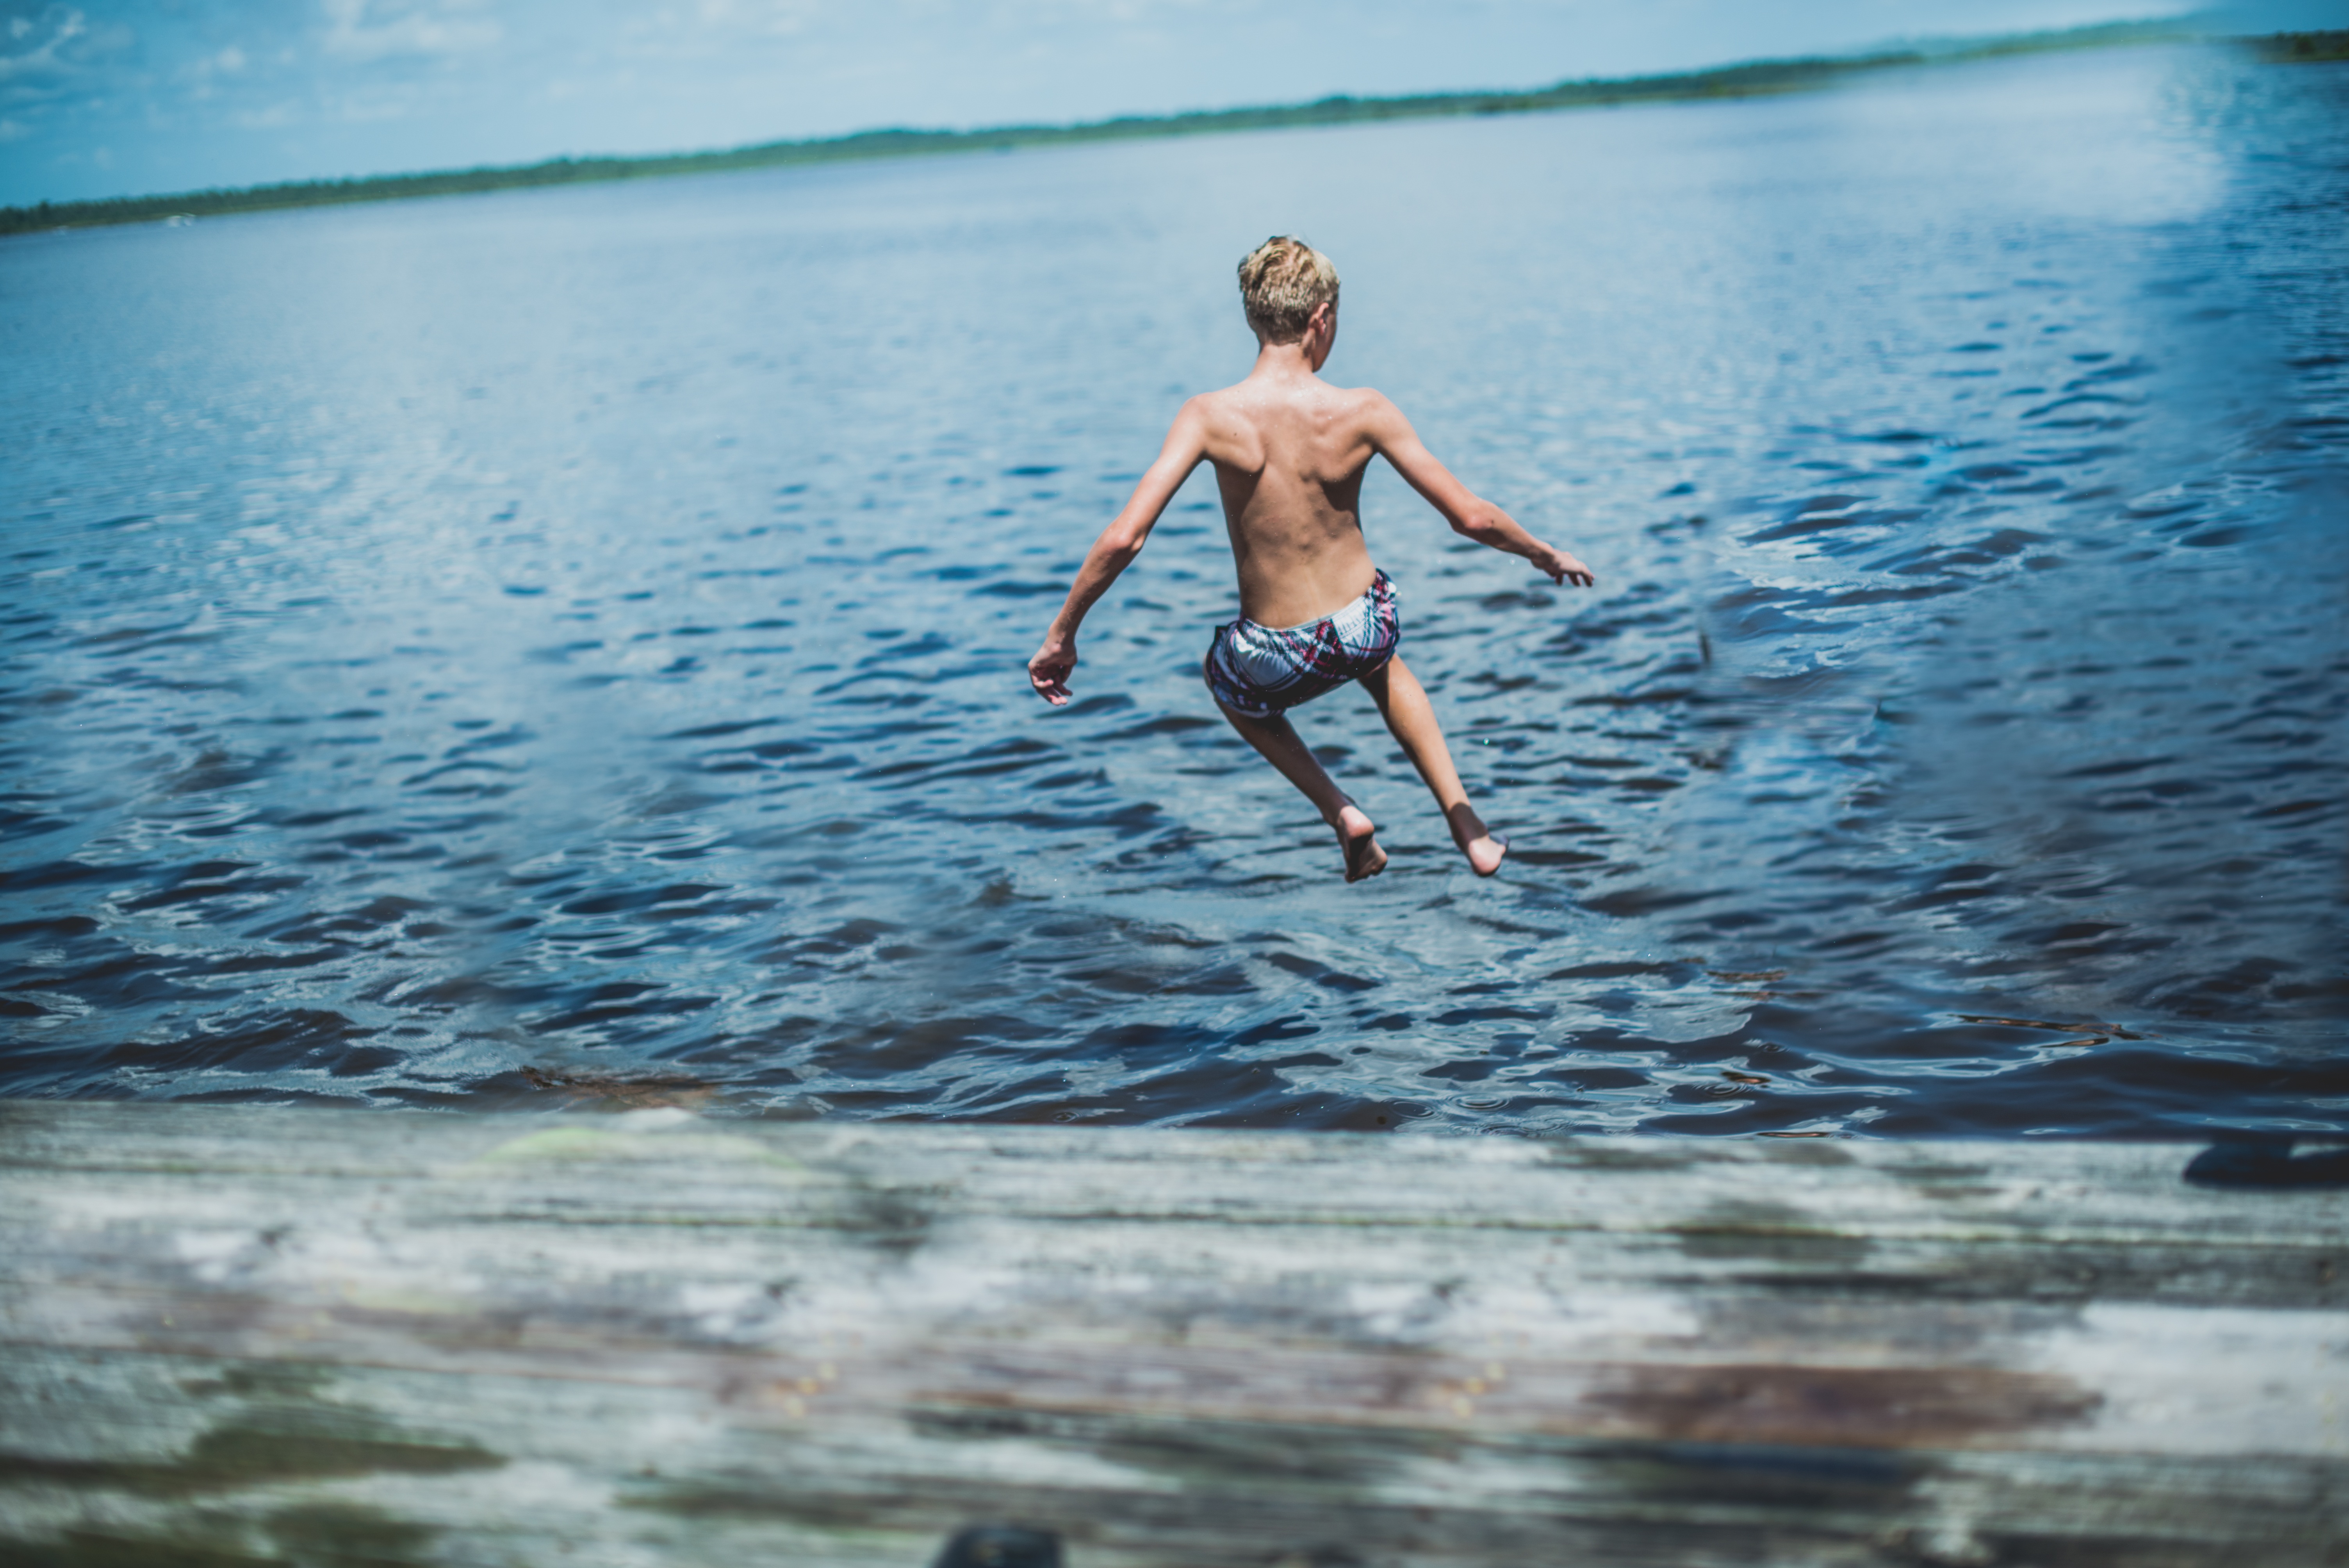
sea, water, ocean, wave, lake, adventure, jump, summer, swim, swimming, sports, boating, water sport